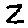
Label: 2